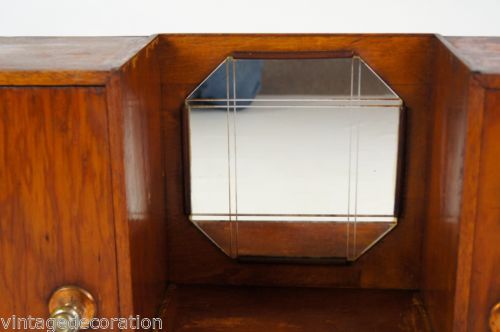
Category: cabinet